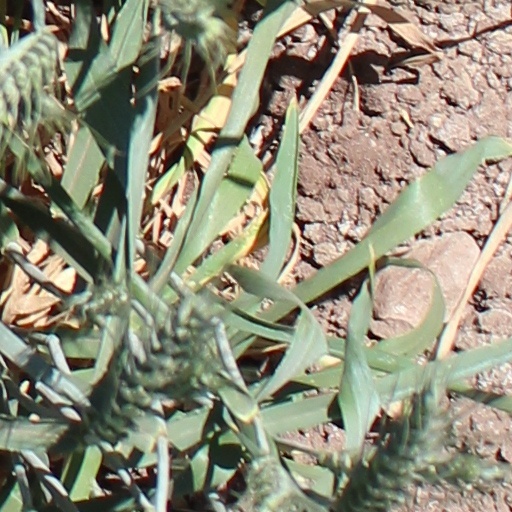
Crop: wheat